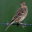
Label: bird